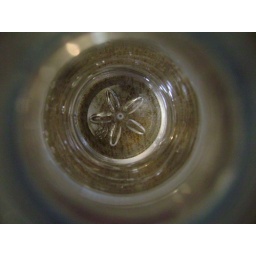
Tunnel vision in a water bottle - Birds eye view